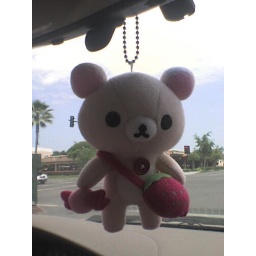
The bear in Yujong's car